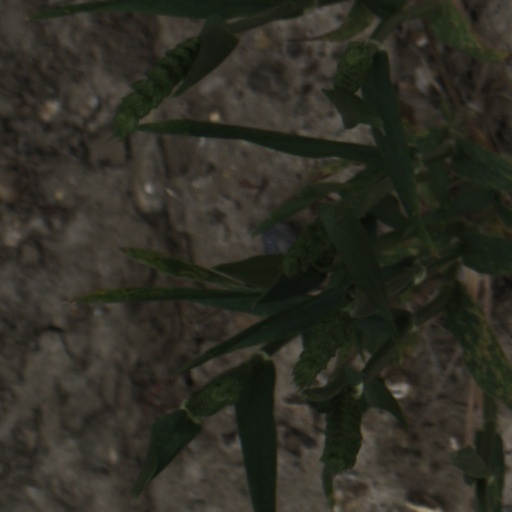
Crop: wheat